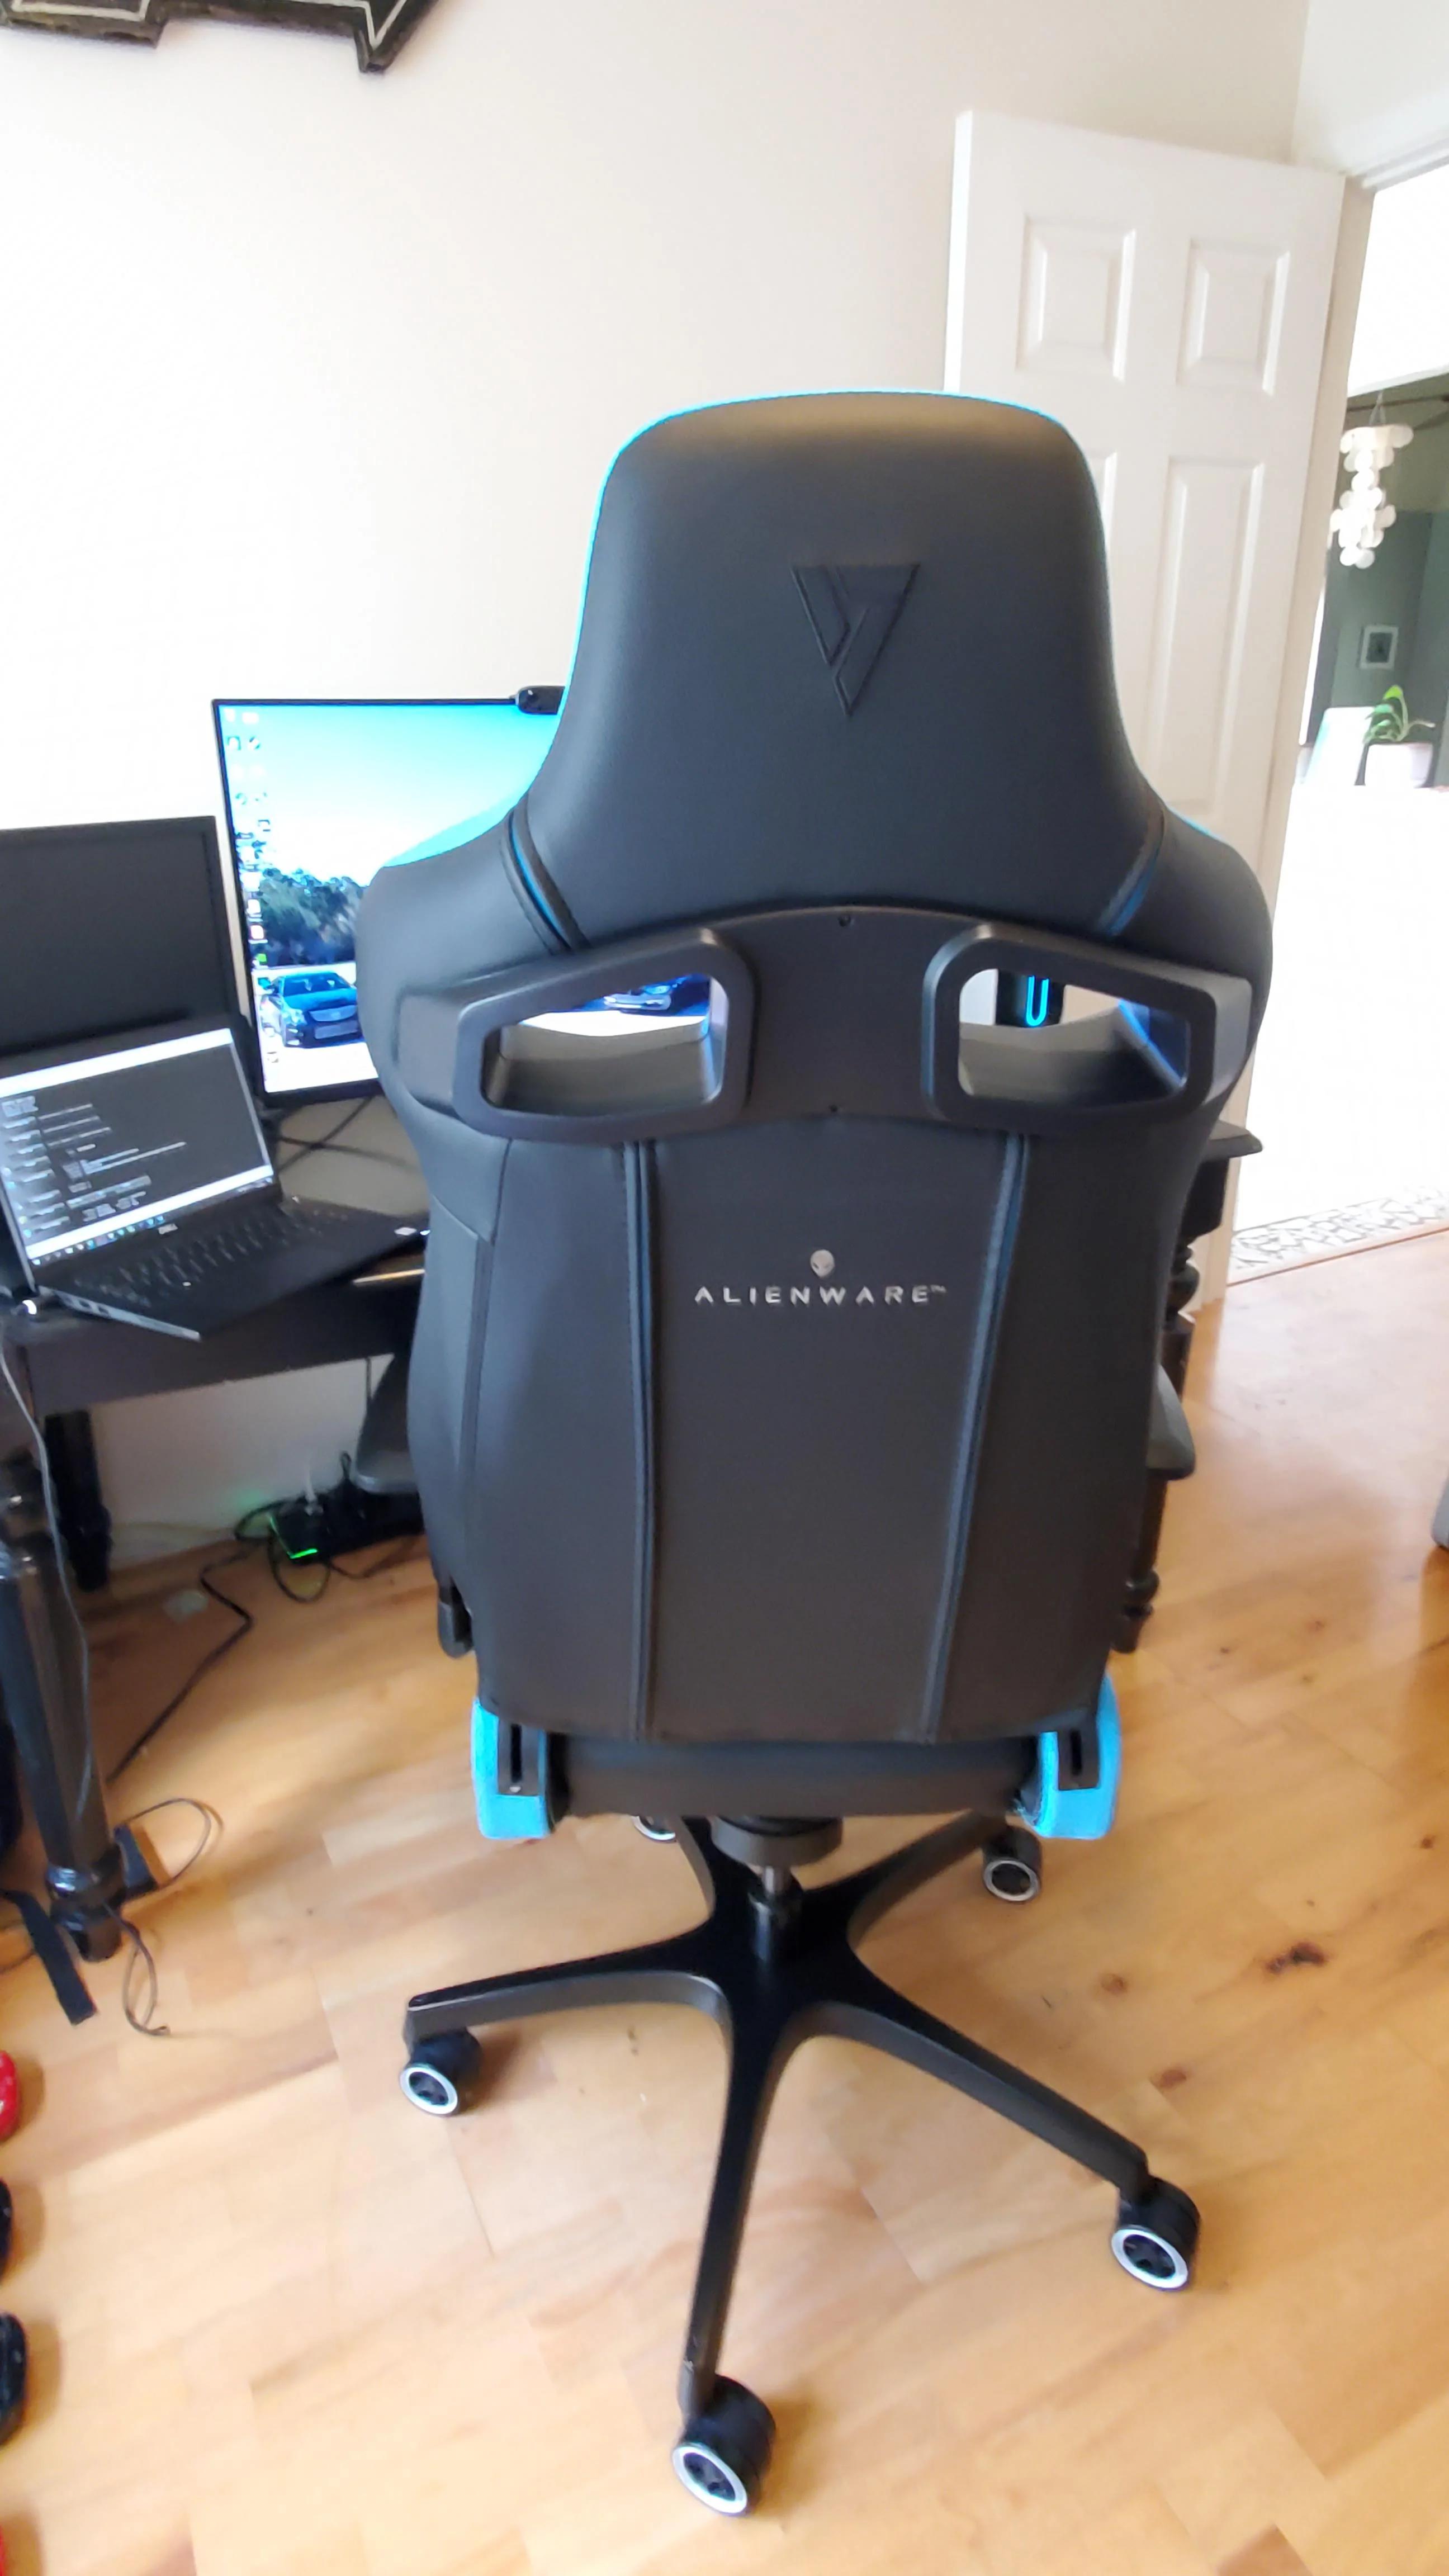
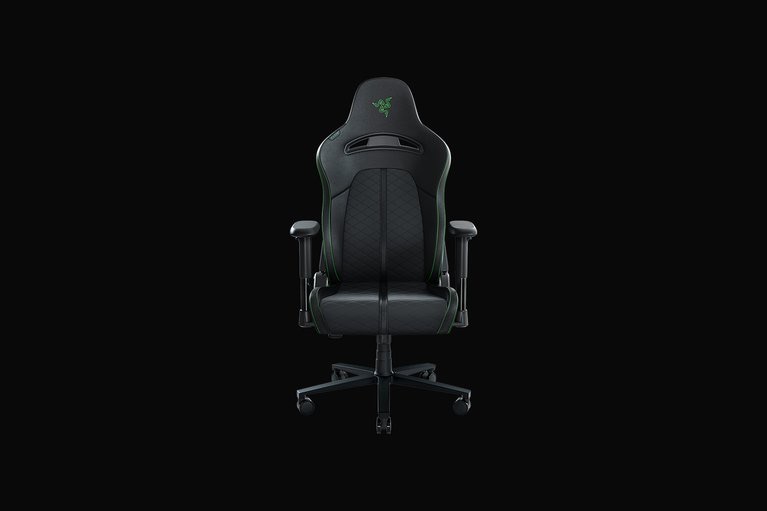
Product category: items_chair
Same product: no